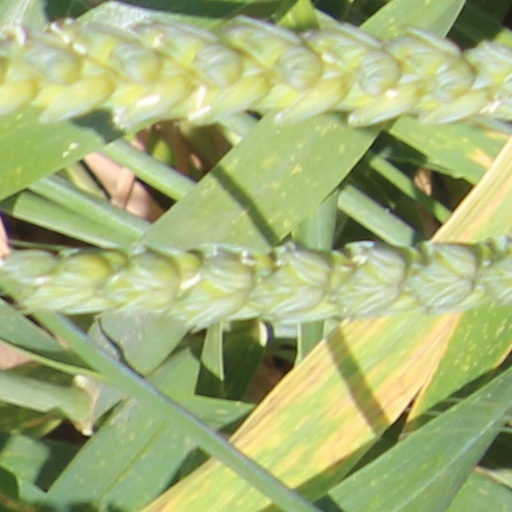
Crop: wheat